Arrow season 4

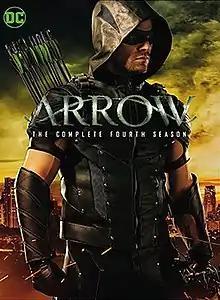
Home media cover

The fourth season of the American television series "Arrow" premiered on The CW on October 7, 2015, and concluded on May 25, 2016, with a total of 23 episodes. The series is based on the DC Comics character Green Arrow, a costumed crime-fighter created by Mort Weisinger and George Papp, and is set in the Arrowverse, sharing continuity with other Arrowverse television series. The showrunners for this season were Marc Guggenheim and Wendy Mericle. Stephen Amell stars as Oliver Queen, with principal cast members Katie Cassidy as Laurel Lance, David Ramsey as John Diggle, Willa Holland as Thea Queen, Emily Bett Rickards as Felicity Smoak, John Barrowman as Malcolm Merlyn and Paul Blackthorne as Quentin Lance also returning from previous seasons.